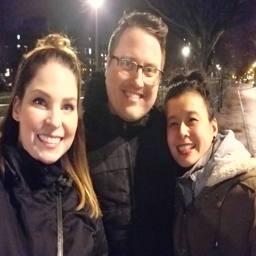
a night out with indian dish and person .